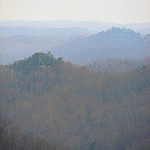
Label: mountain